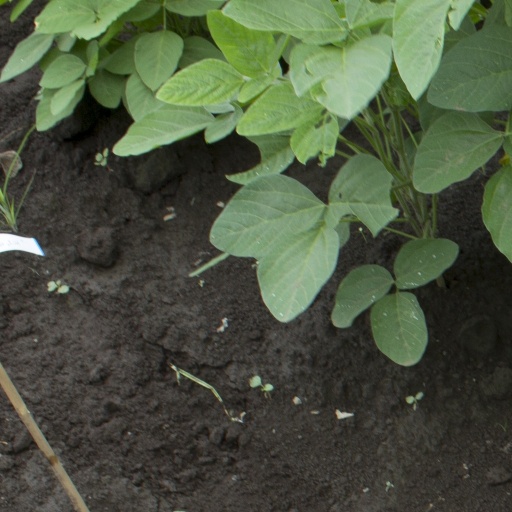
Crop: soybean